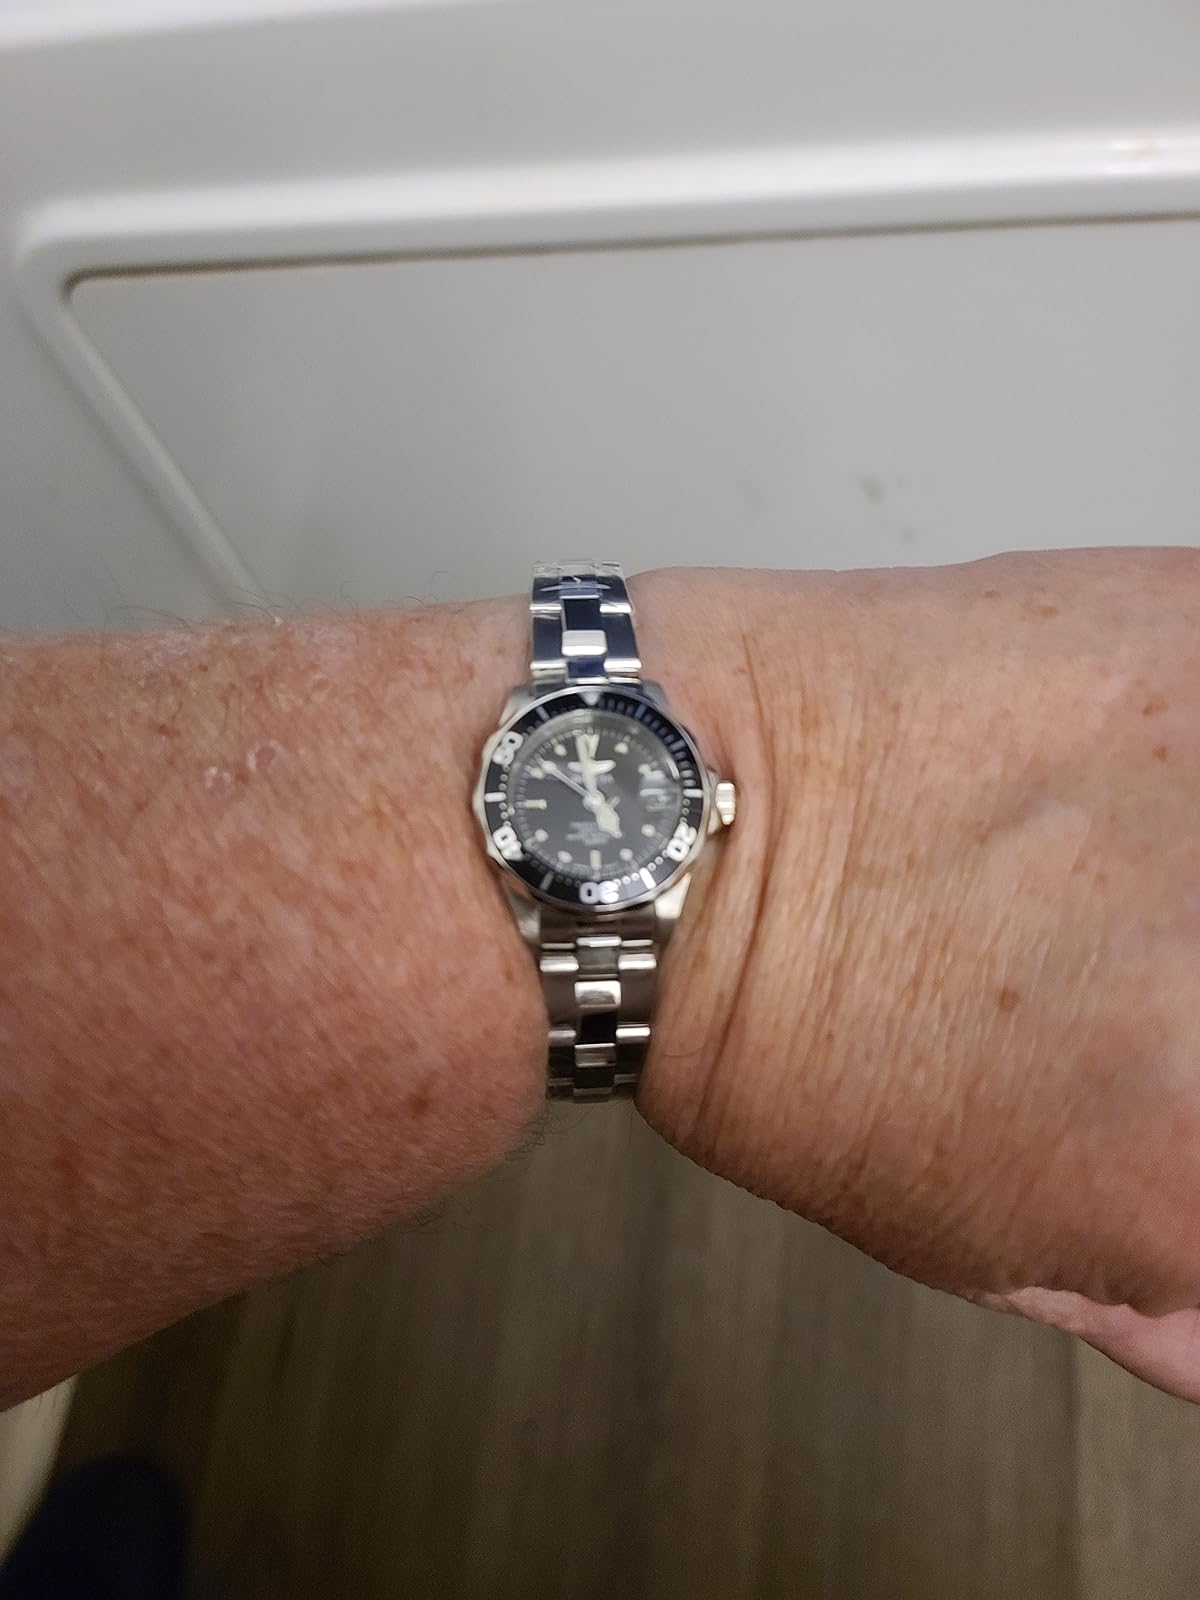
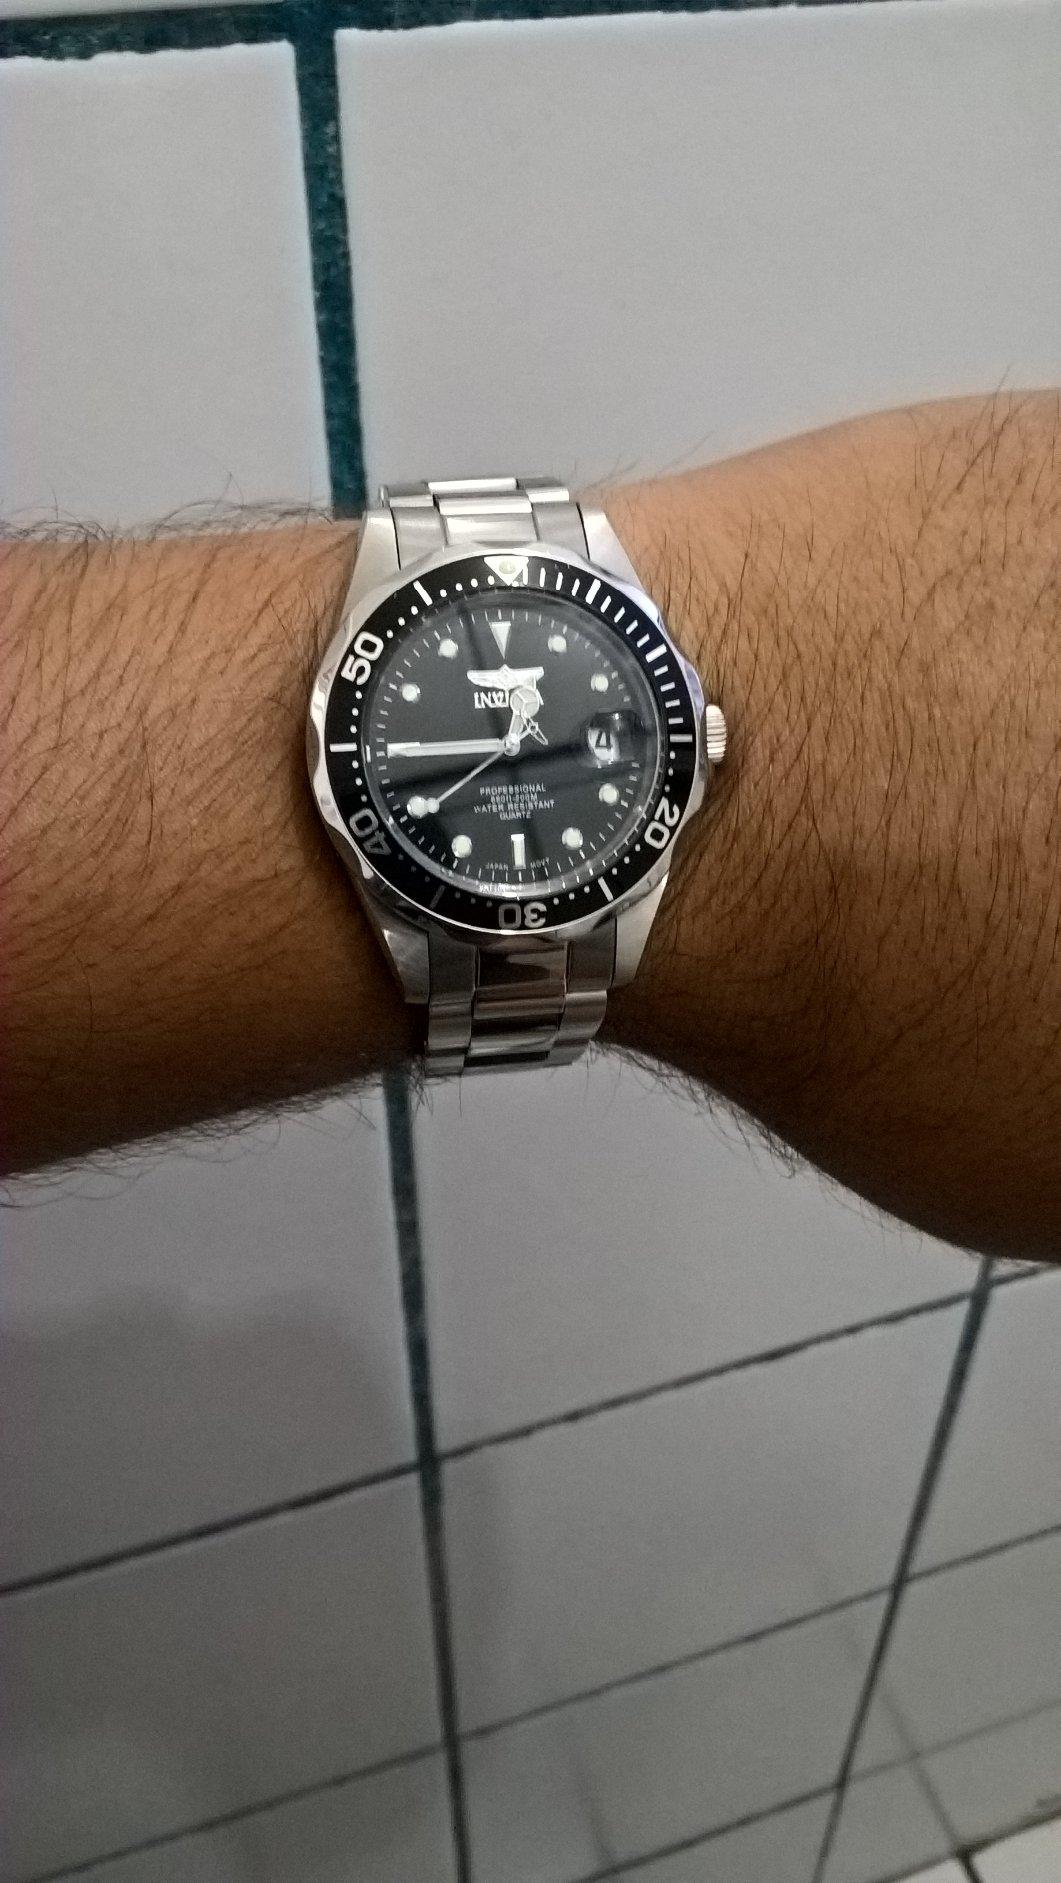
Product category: accessories_watch
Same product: yes